2011 Diamond League

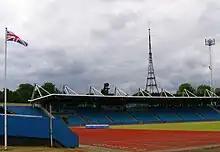
Crystal Palace in London. One of the venues for the series.

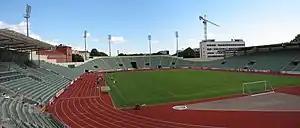
The Bislett Games have been held at Bislett Stadion since 1965.

A total of fourteen athletes were given Diamond League Ambassador status, with the intention of bringing attention to some of the sport's foremost competitors. There are seven male and seven female athletes, and the division between track and field specialists is also evenly divided.